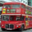
Label: bus